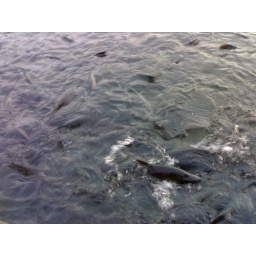
fish in the river at sringeri